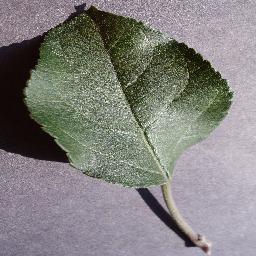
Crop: apple
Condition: healthy